Flag of Lithuania

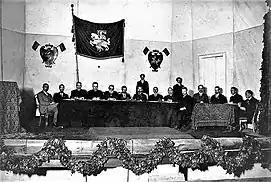
Flag used by participants of the Vilnius Conference in 1917

The birth of the yellow, green, and red tricolour occurred during a drive by other European republics to change their flags. One example that gave life to the idea of the tricolour was the French blue, white, and red flag adopted after the French Revolution. The only tricolour that existed for Lithuania before the yellow, green, and red flag was a green, white, and red flag used to represent Lithuania Minor.